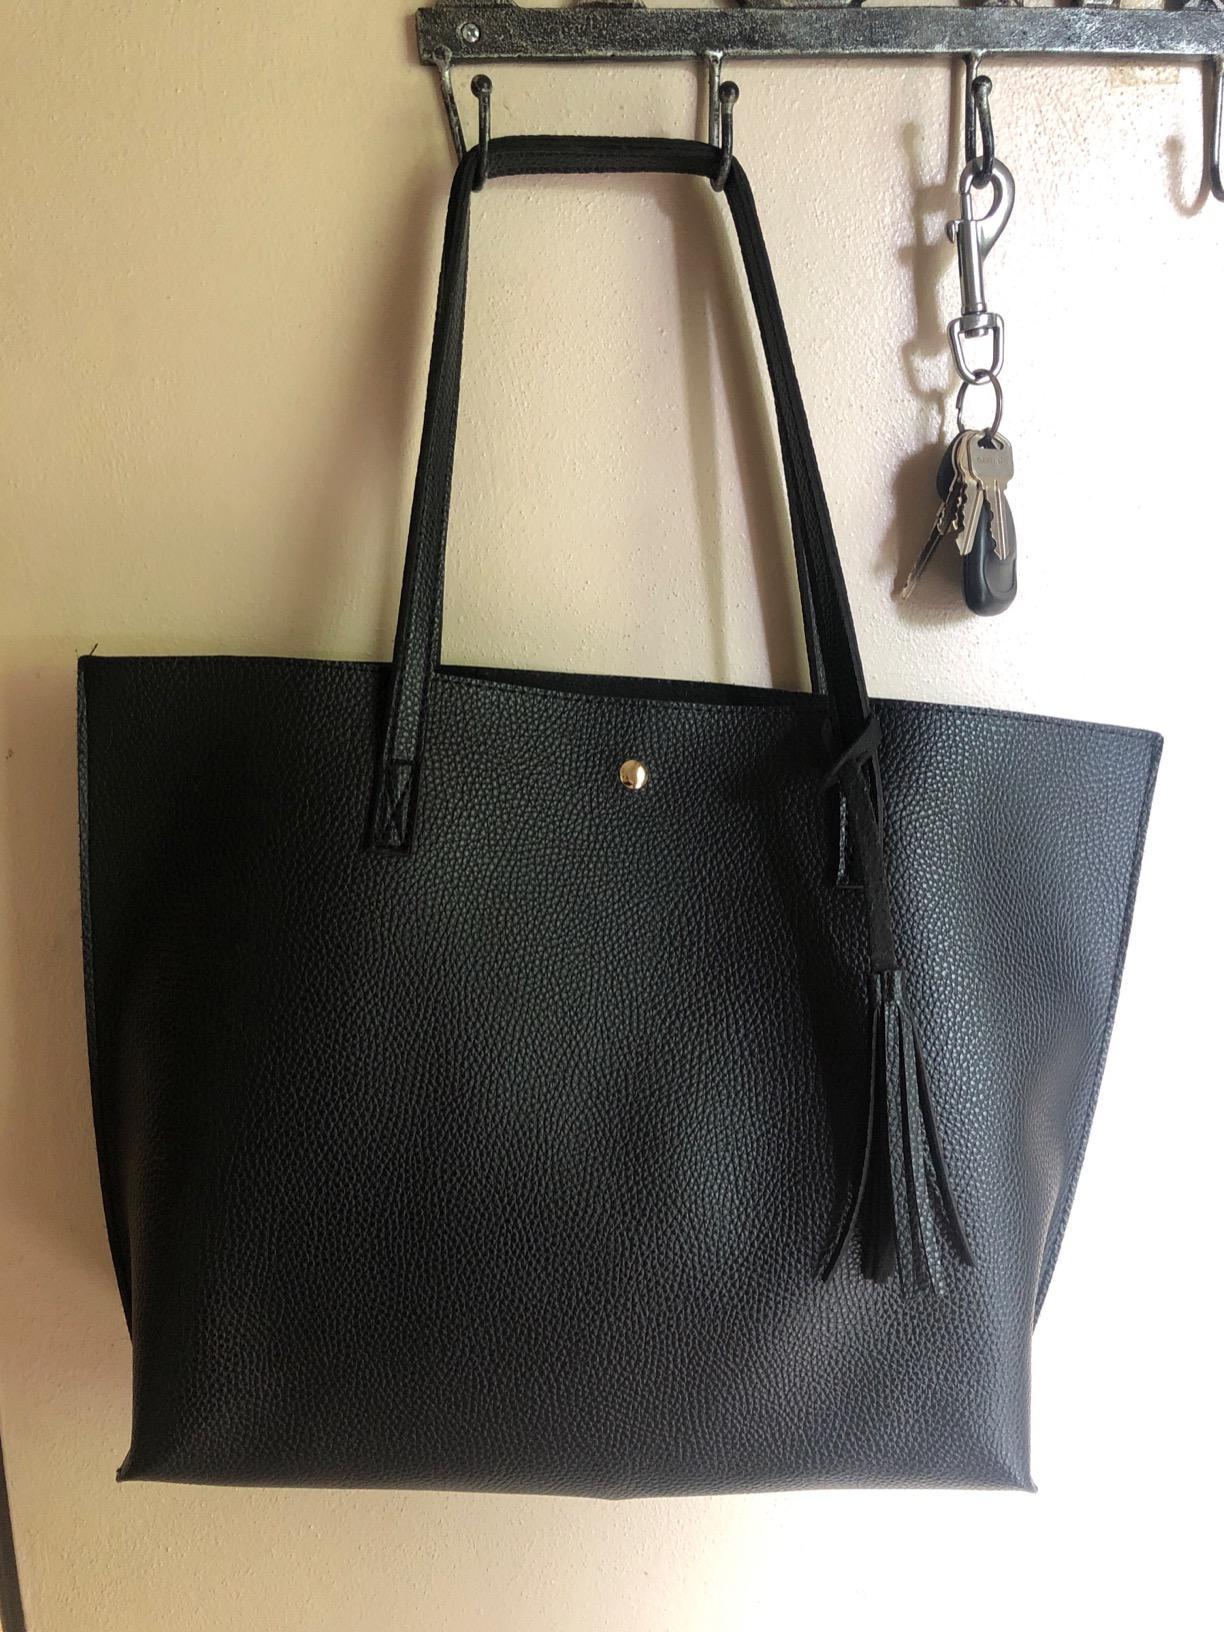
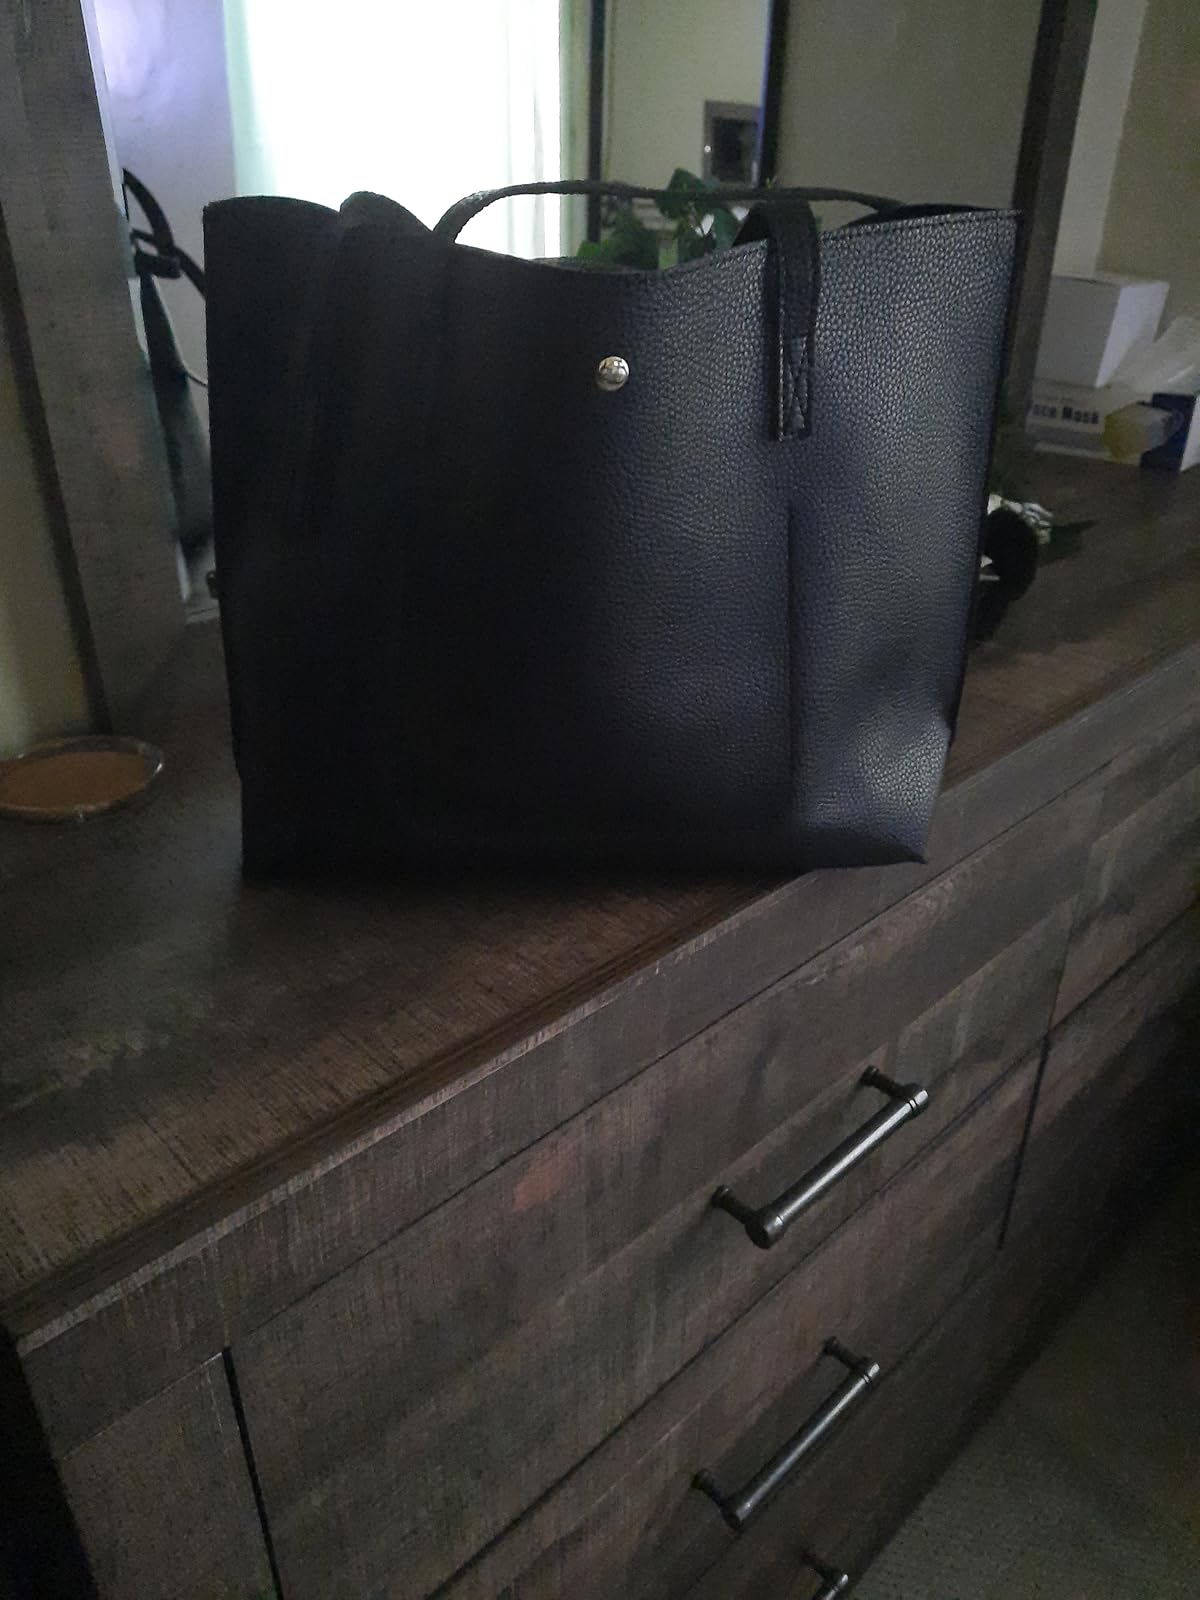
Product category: accessories_handbag
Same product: yes